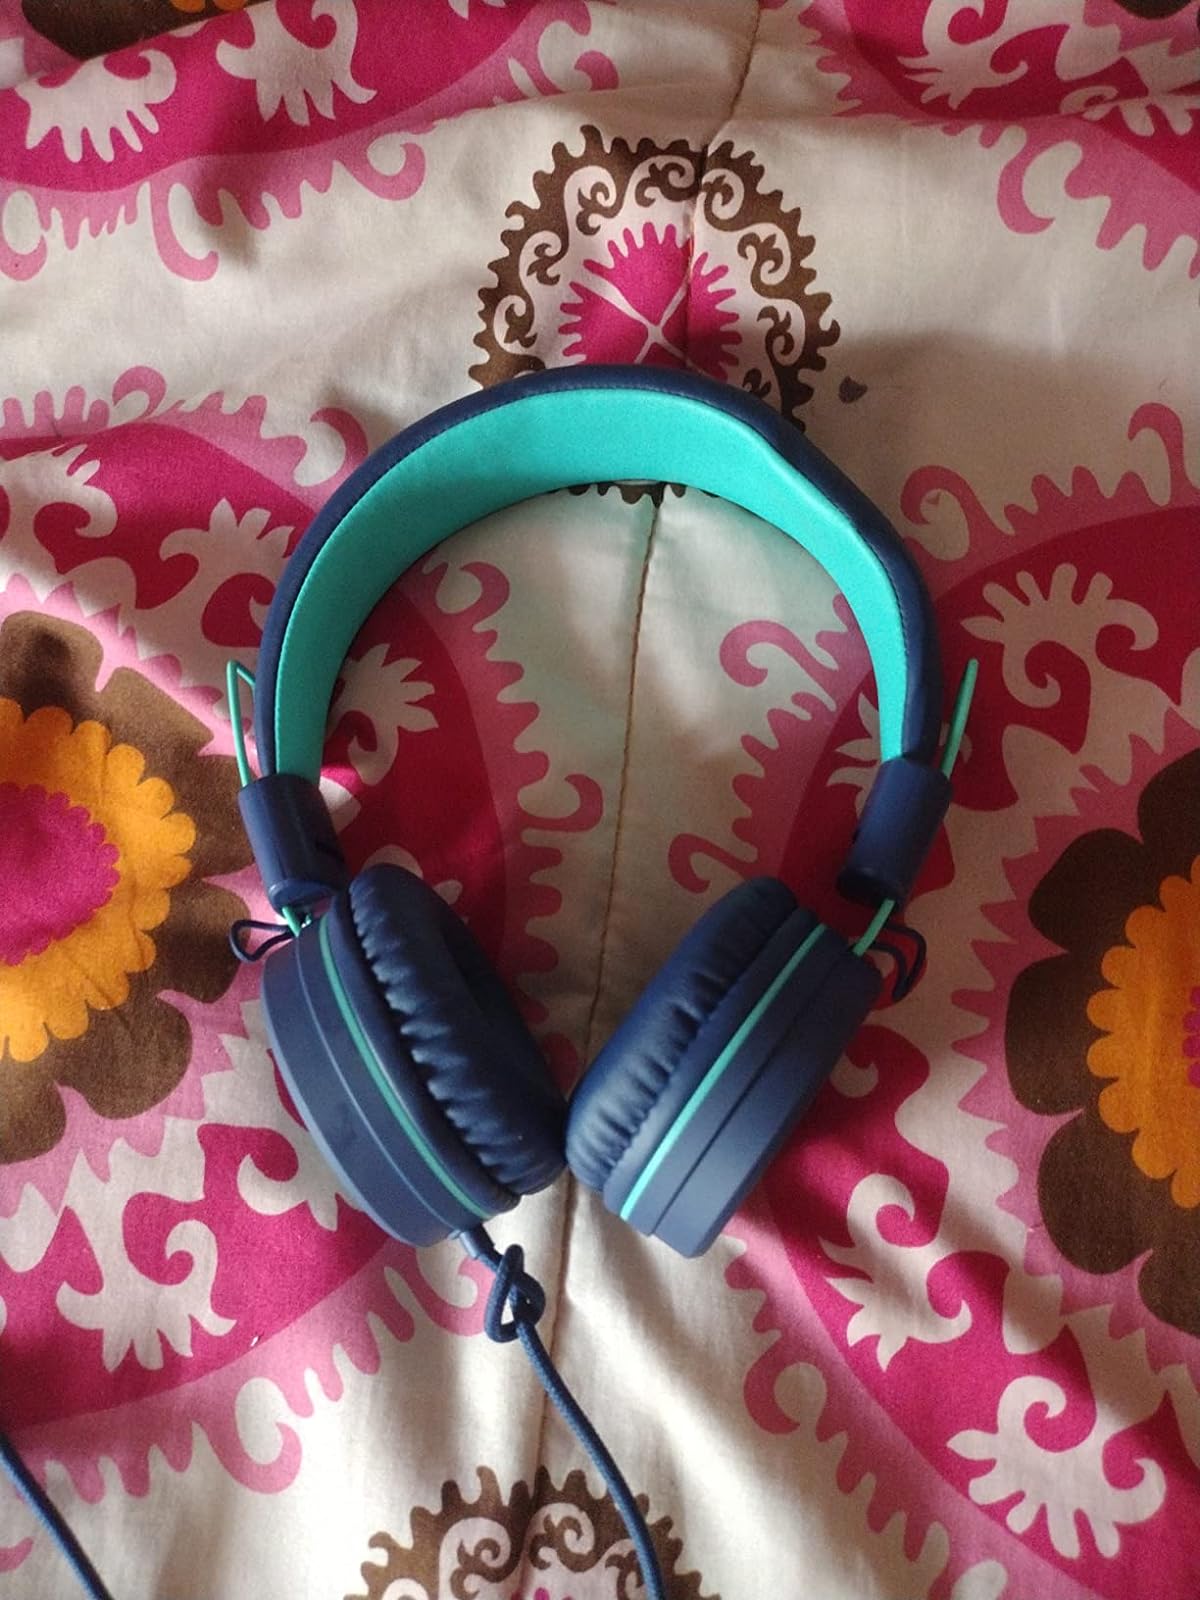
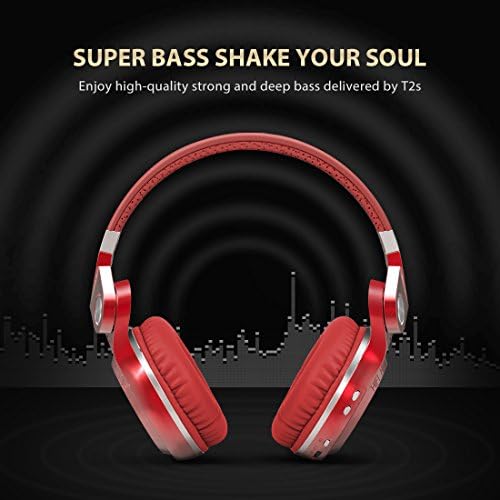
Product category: headphones
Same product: no